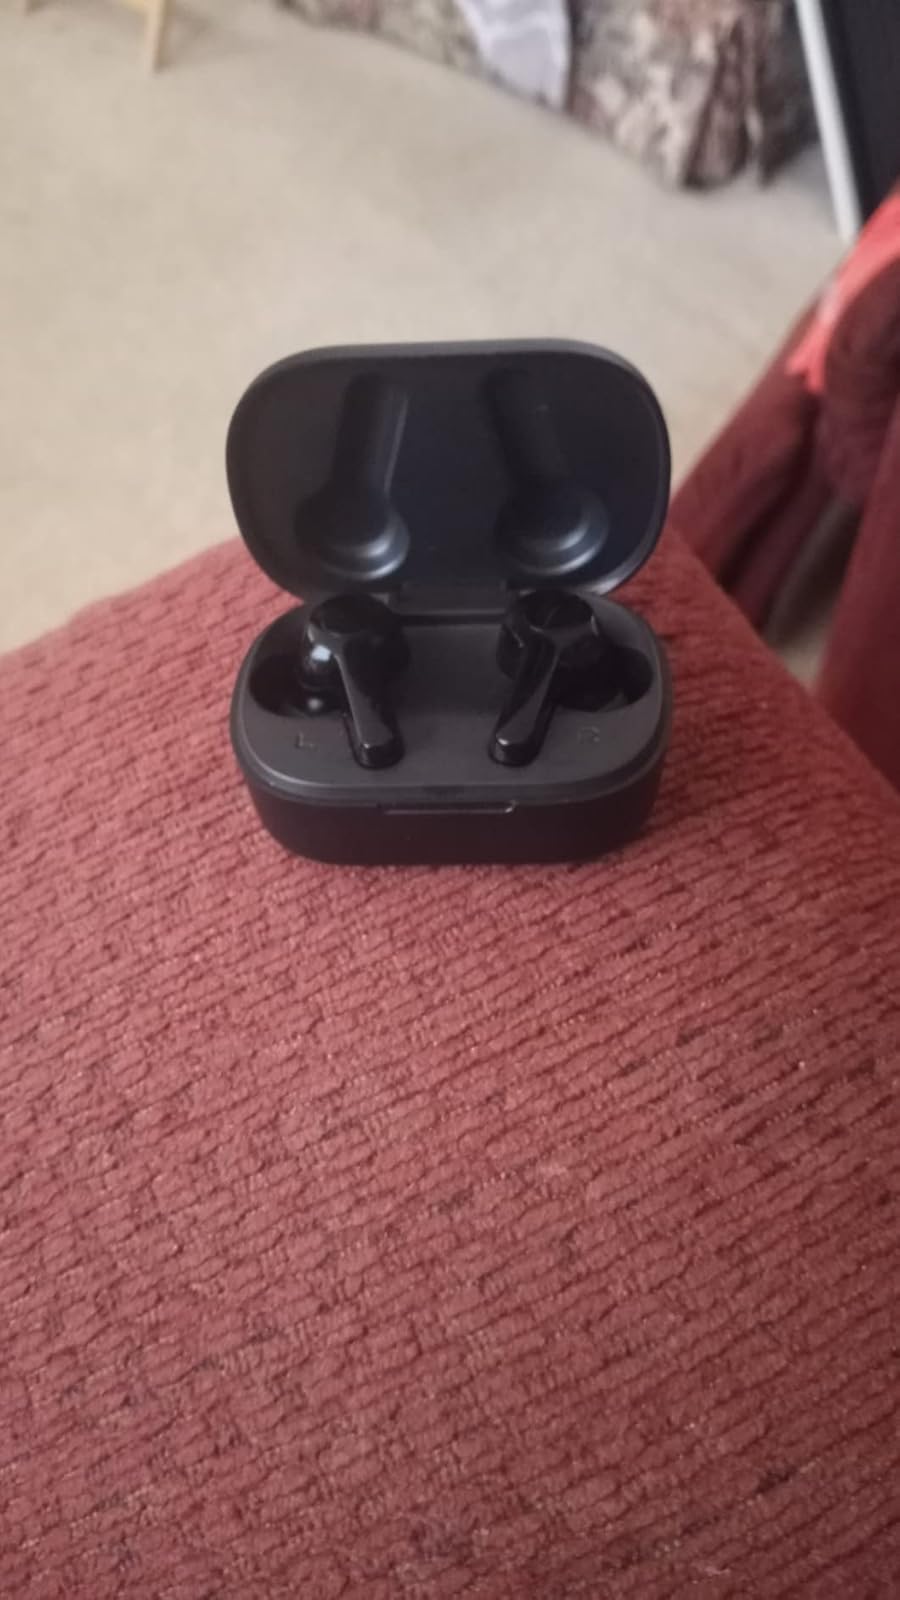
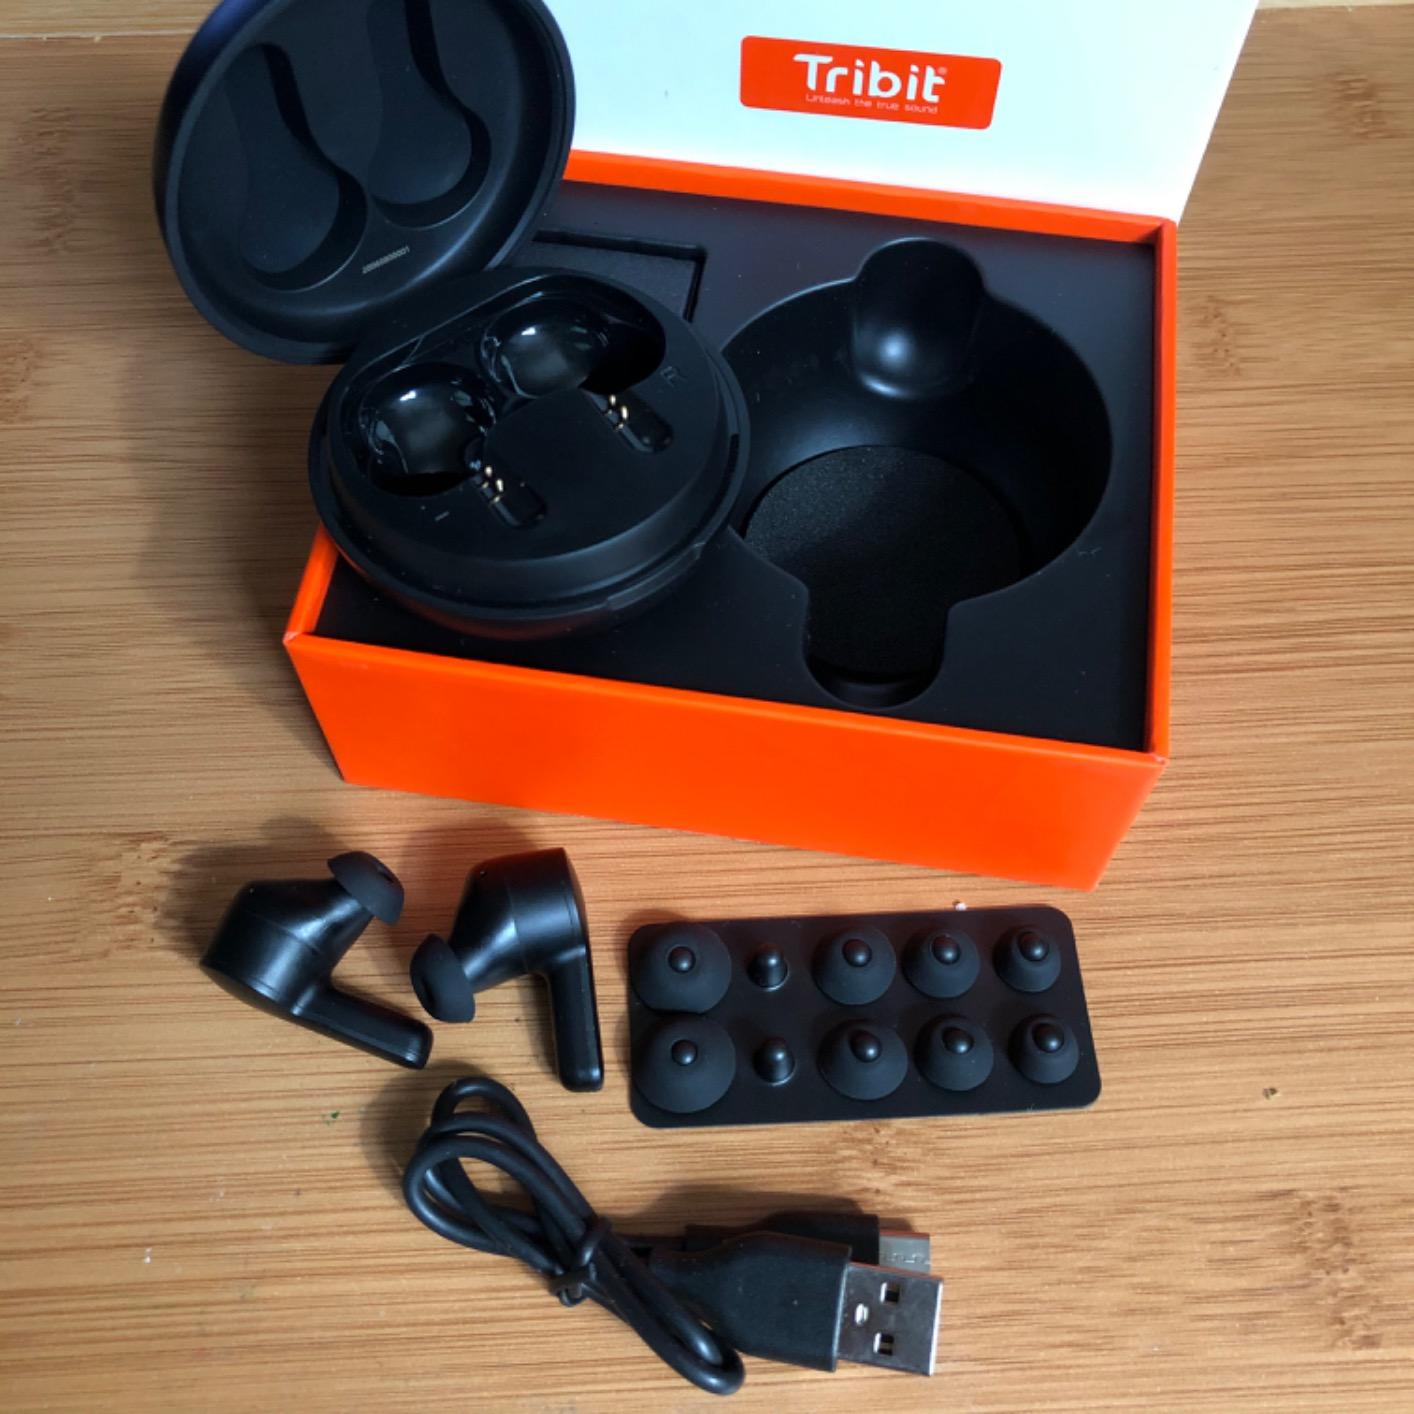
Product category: earbuds
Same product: no